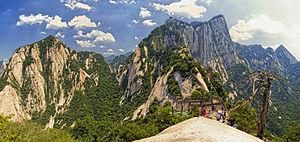
Le mont Hua est situé dans la province du Shaanxi, à une centaine de km à l'est de la capitale Xi'an. C'est l'une des cinq montagnes sacrées de Chine aussi connue sous le nom de montagne de l'Ouest.